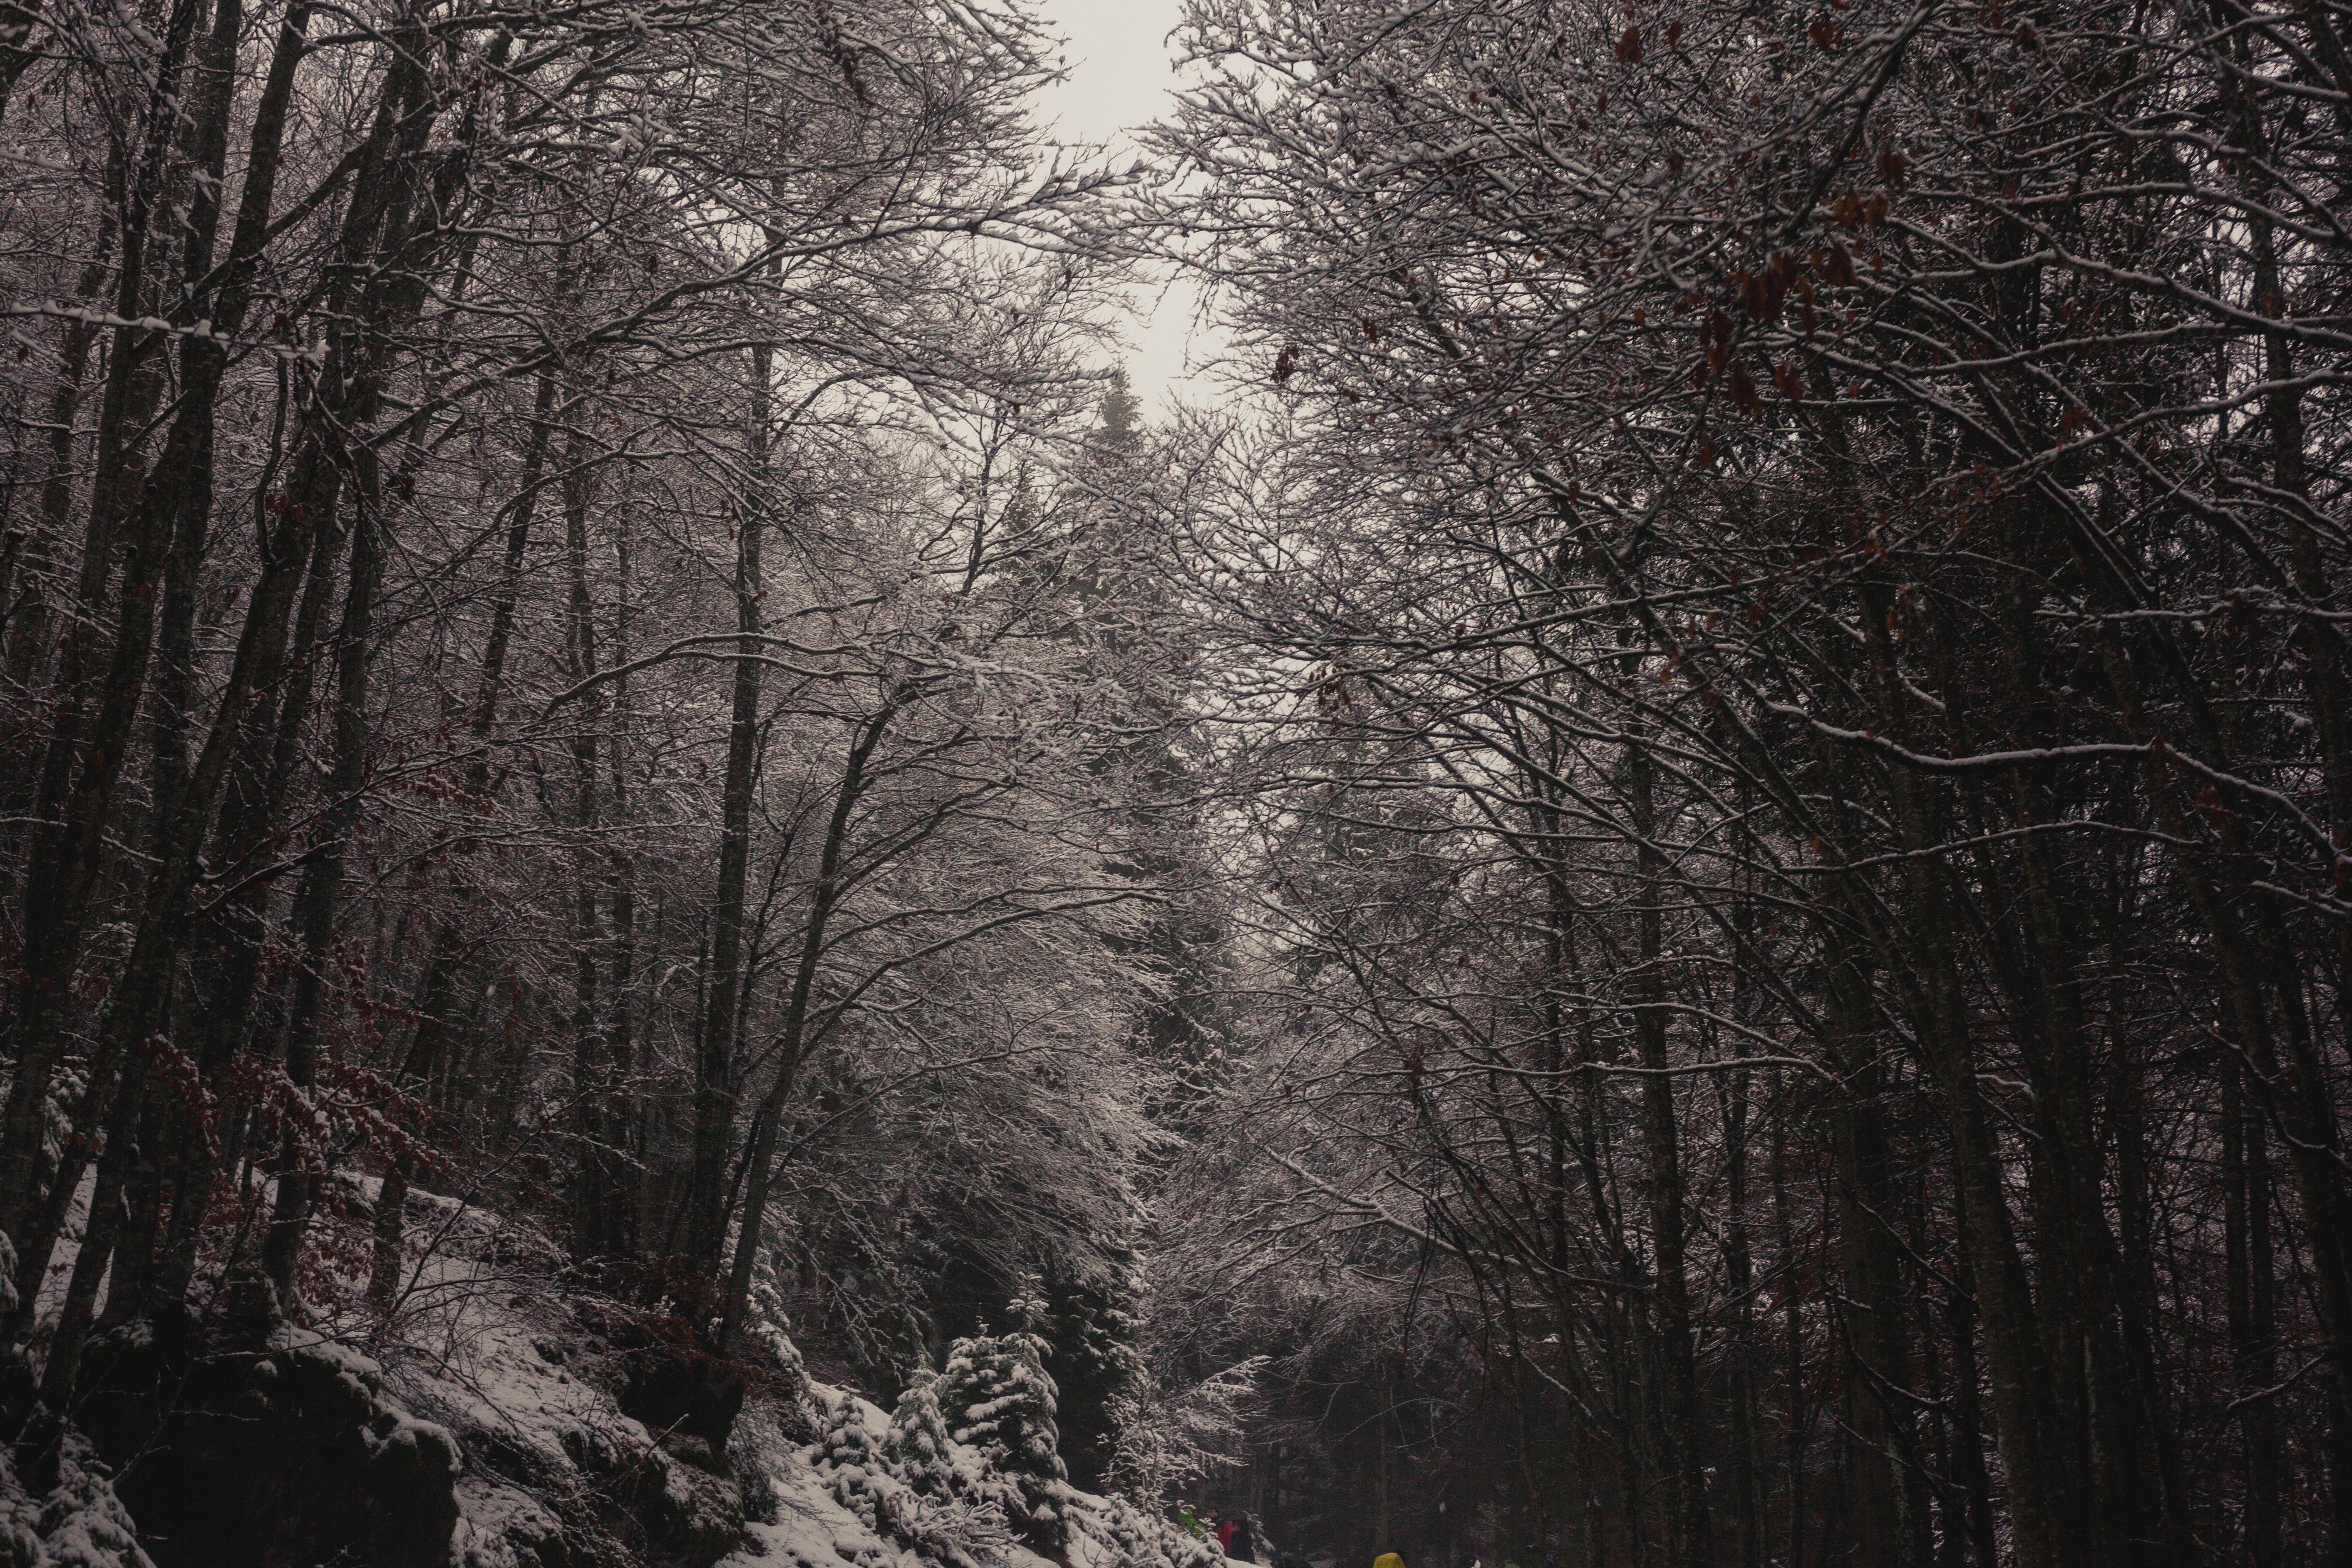
tree, nature, natural landscape, black, winter, branch, forest, natural environment, atmospheric phenomenon, sky, snow, woodland, woody plant, black and white, biome, freezing, leaf, old growth forest, plant, atmosphere, wood, sunlight, monochrome, monochrome photography, tropical and subtropical coniferous forests, twig, frost, trunk, landscape, temperate coniferous forest, Northern hardwood forest, grove, stock photography, temperate broadleaf and mixed forest, ice, deciduous, spruce fir forest, darkness